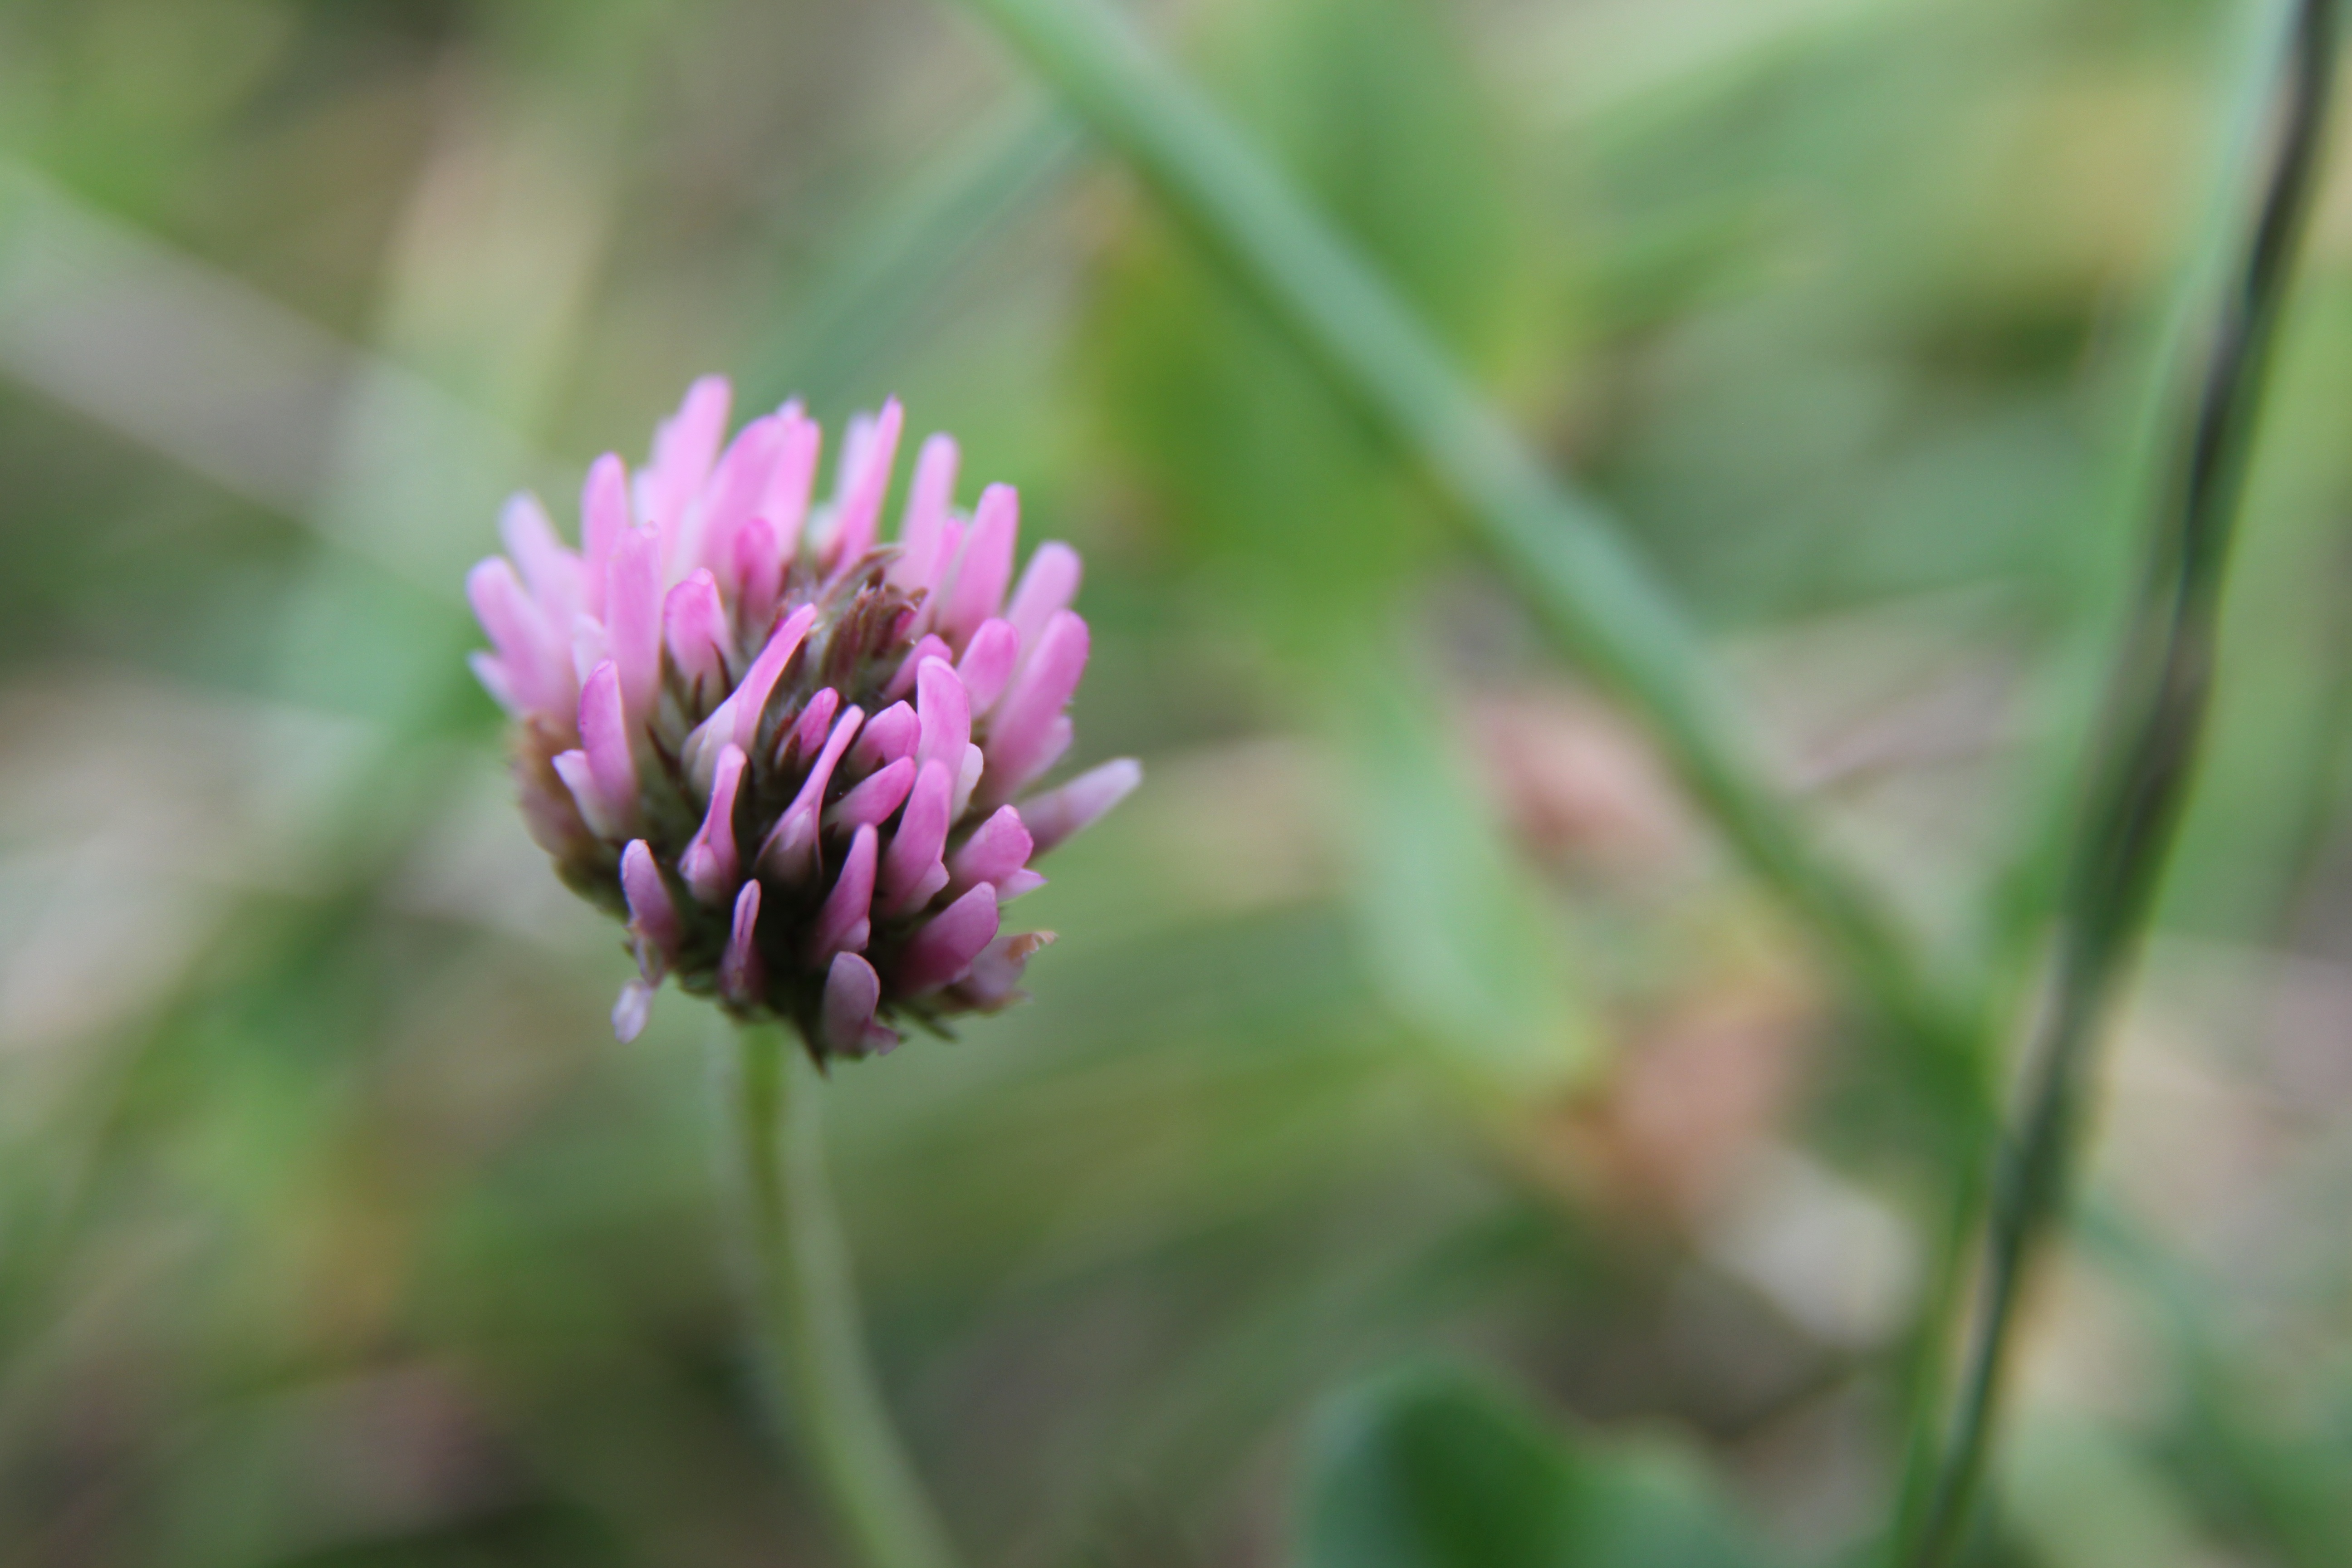
nature, grass, plant, meadow, prairie, flower, purple, petal, green, produce, vegetable, botany, flora, clover, wildflower, close up, thistle, chives, macro photography, flowering plant, grass family, plant stem, land plant